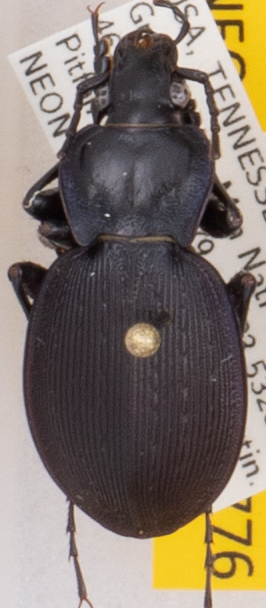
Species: Carabus goryi
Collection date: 2019-06-25
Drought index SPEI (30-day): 0.13
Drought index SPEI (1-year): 2.09
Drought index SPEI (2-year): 2.09